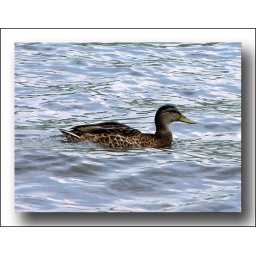
Female Mallard duck in Lake George photo after adding a white border with a drop shadow effect in Photoshop